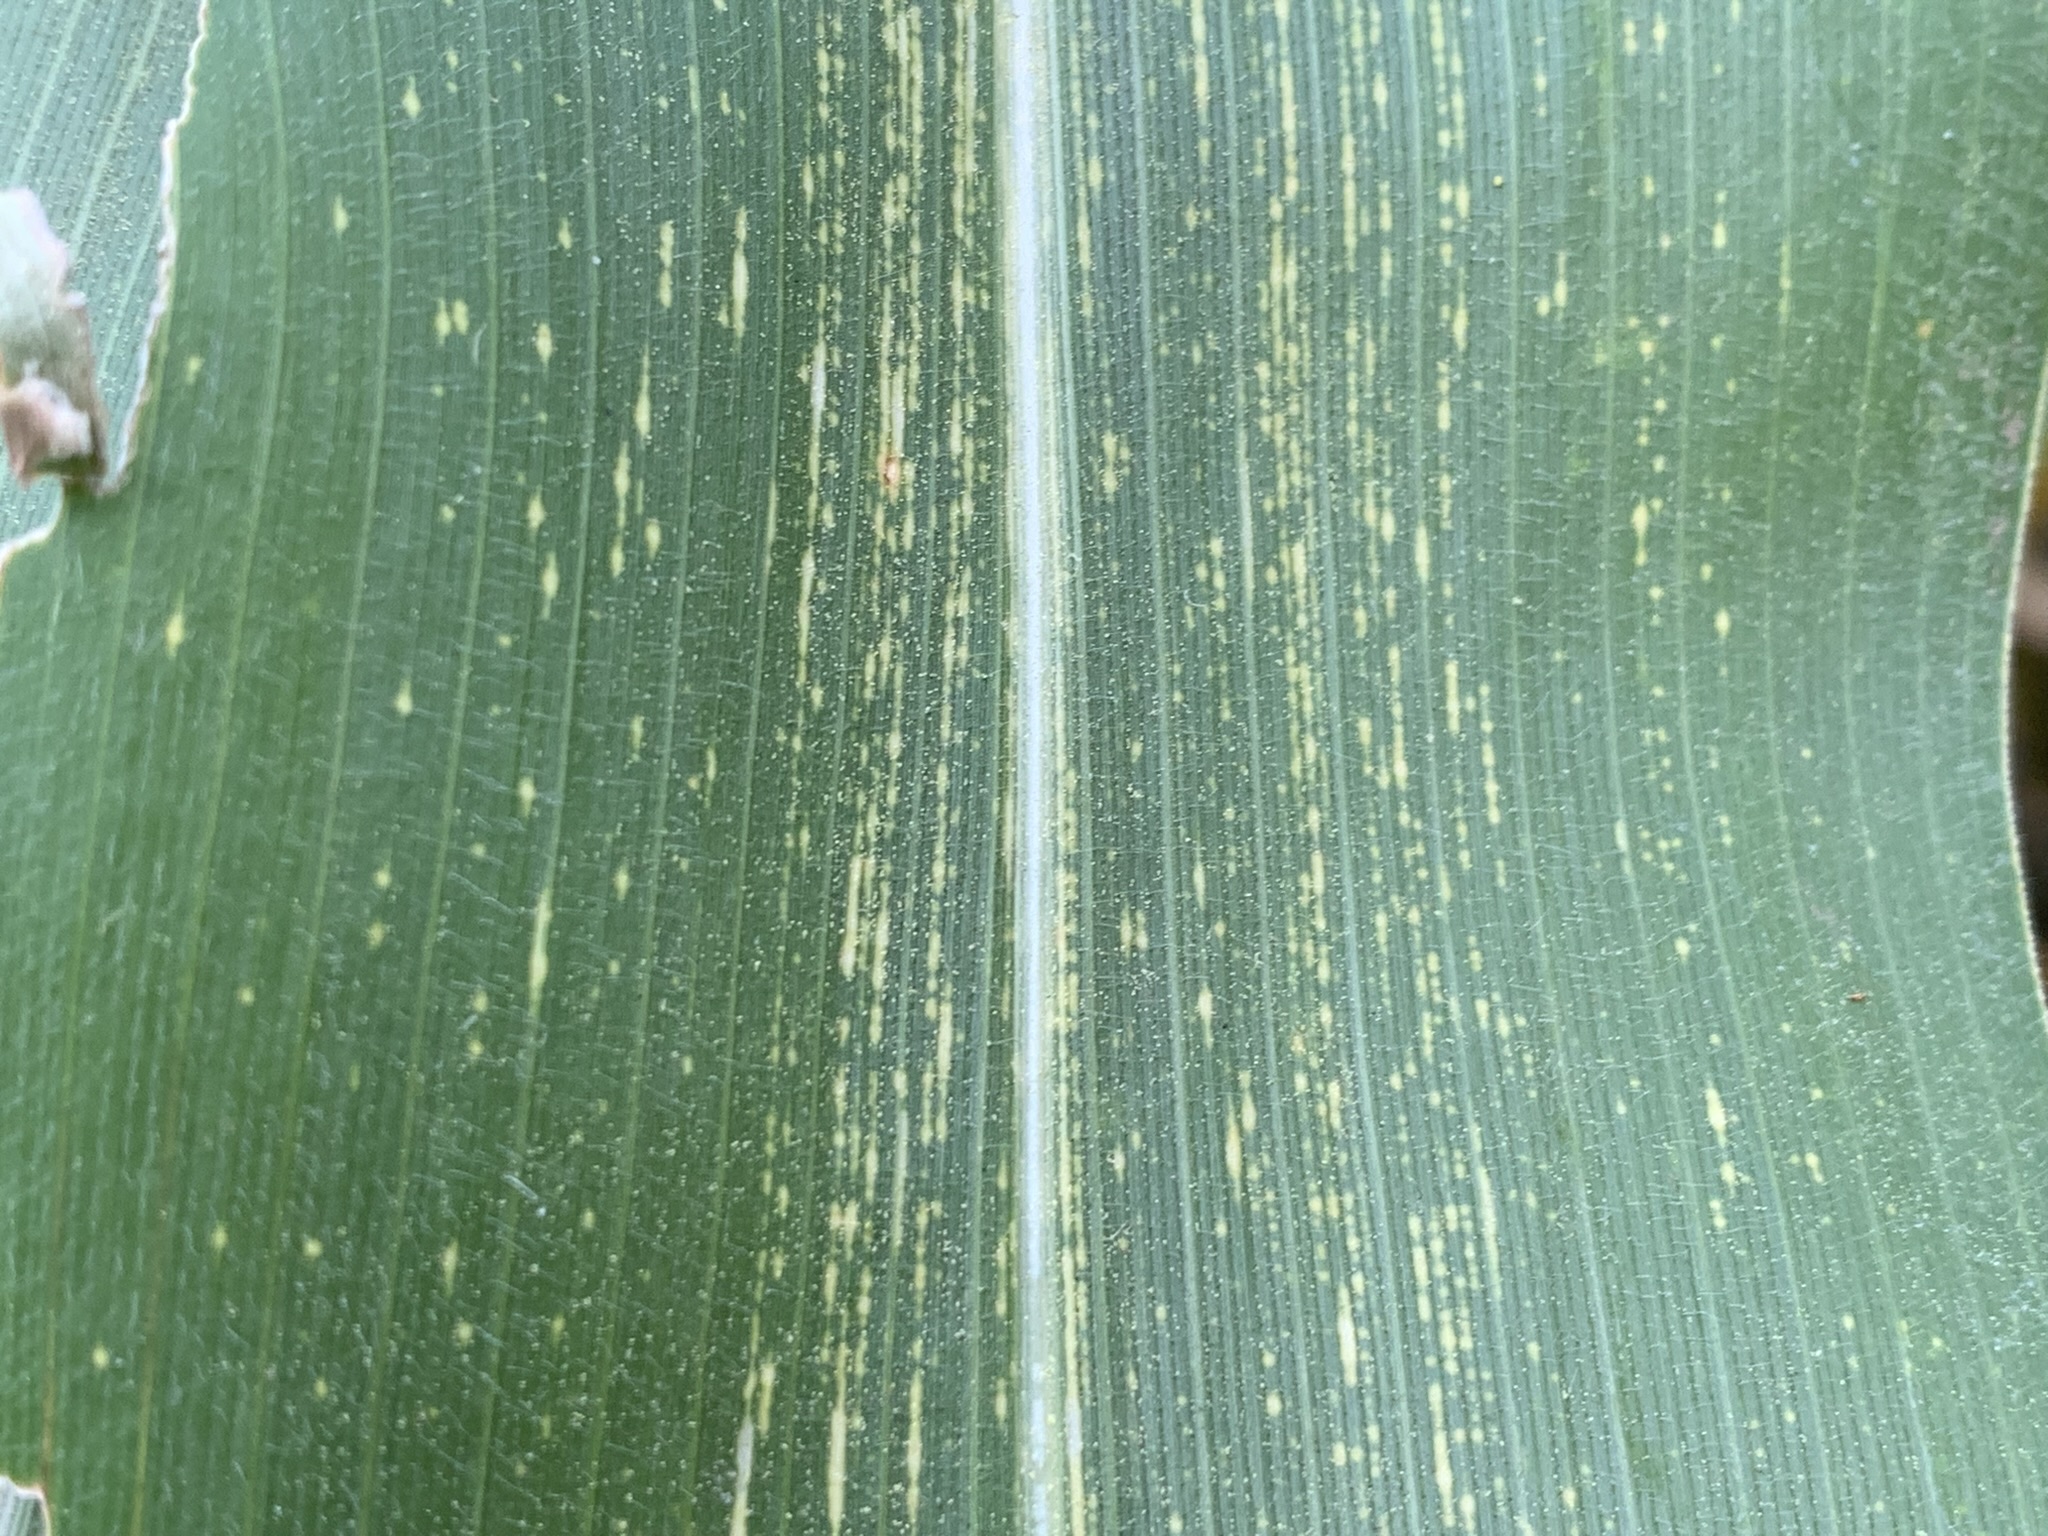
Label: MSV